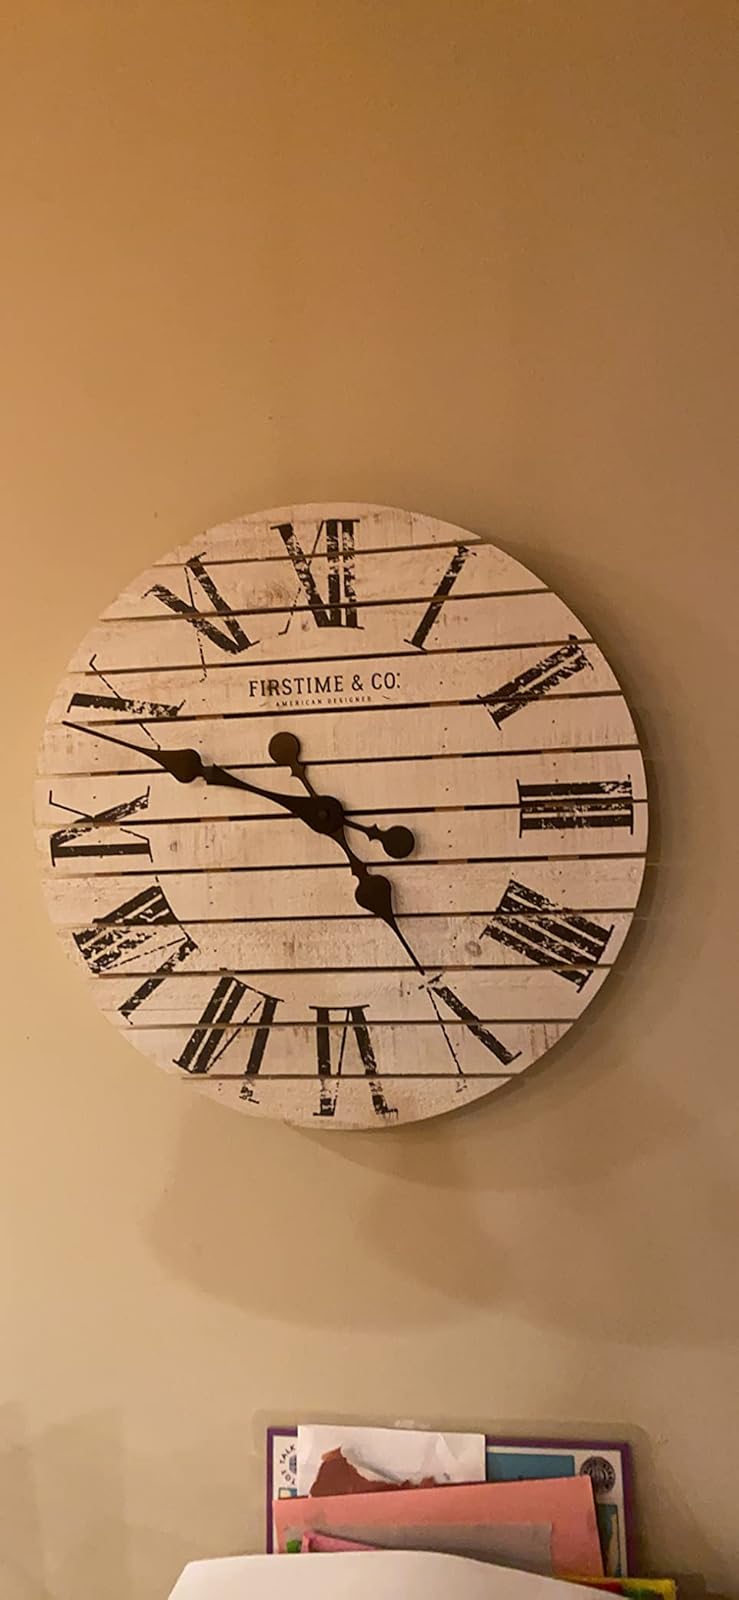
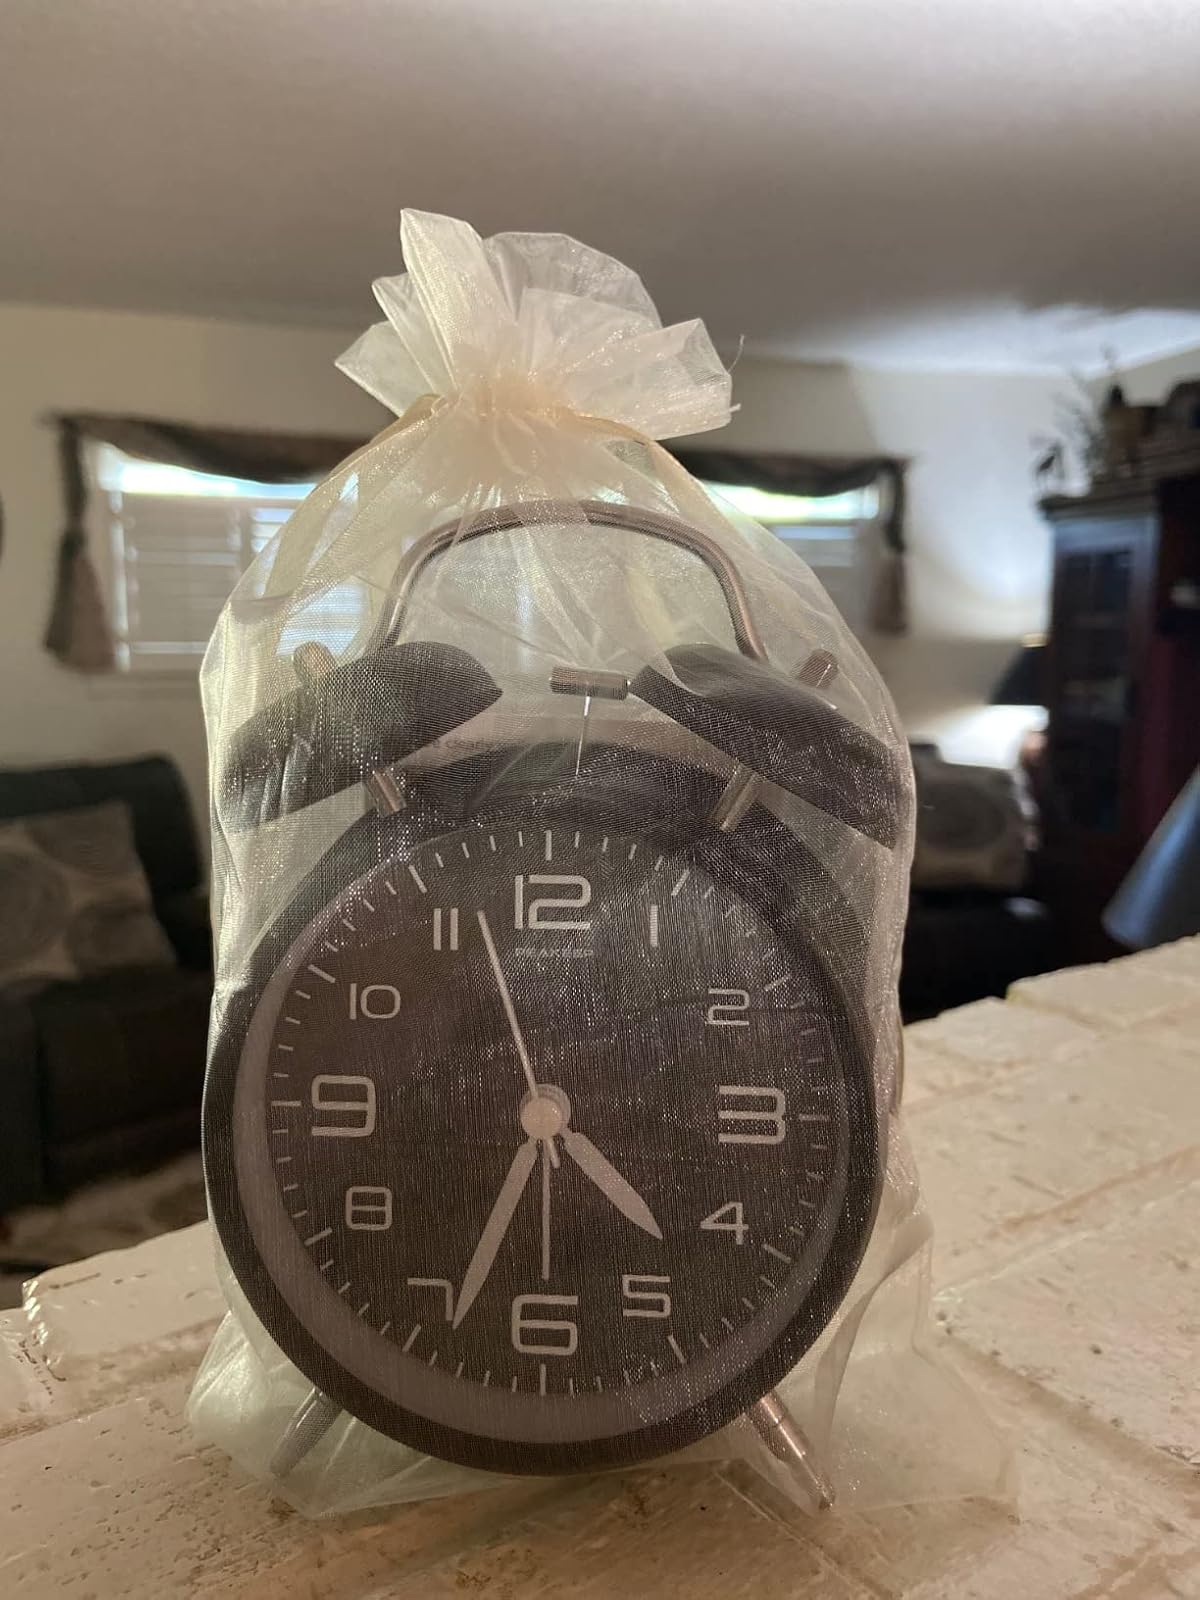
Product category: clock
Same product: no